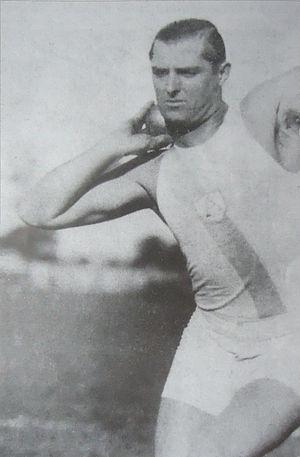
Federico Esteban Kleger est un athlète argentin, spécialiste du lancer du marteau.